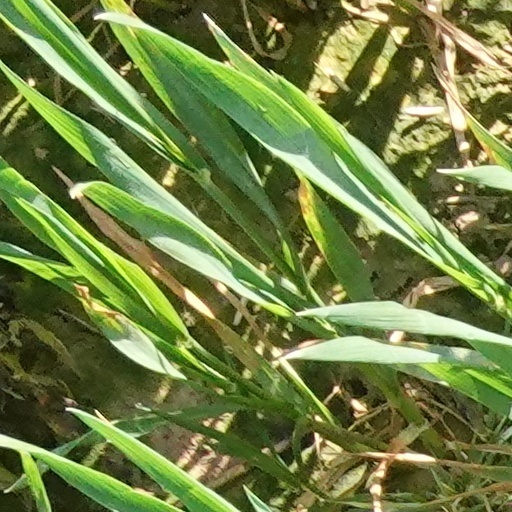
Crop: wheat